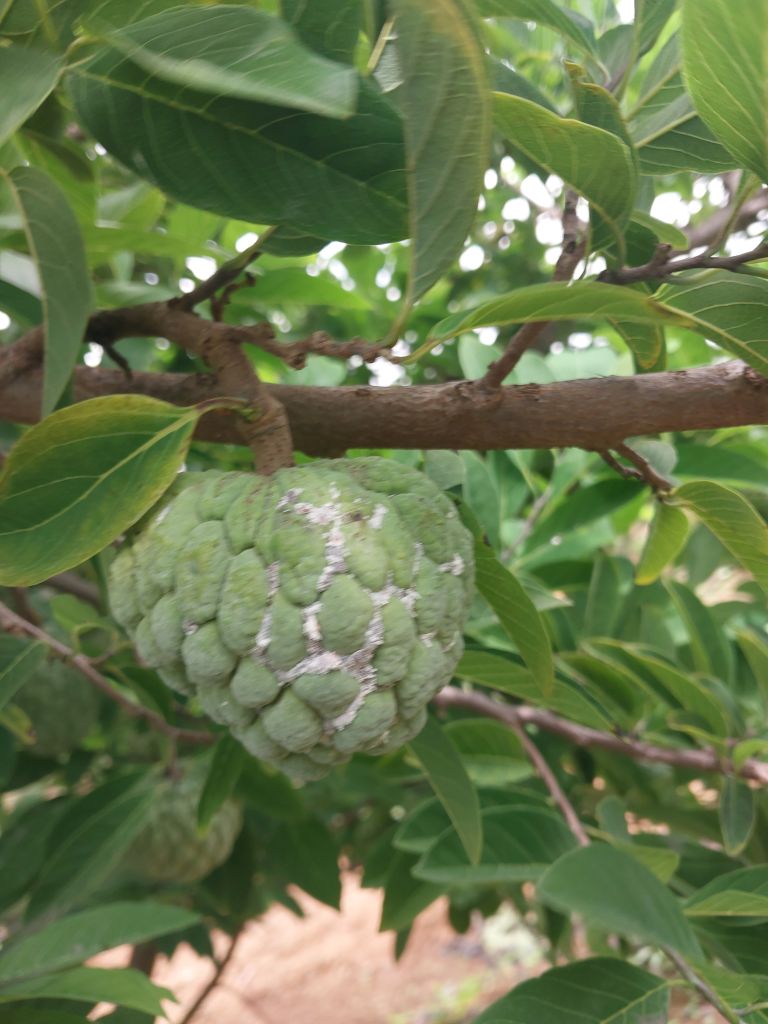
Disease label: Mealy Bug